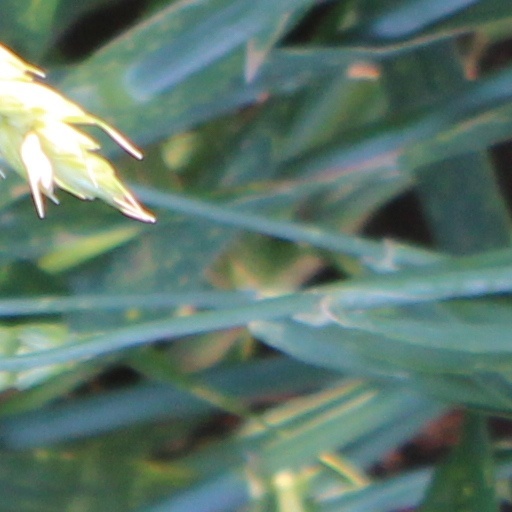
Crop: wheat